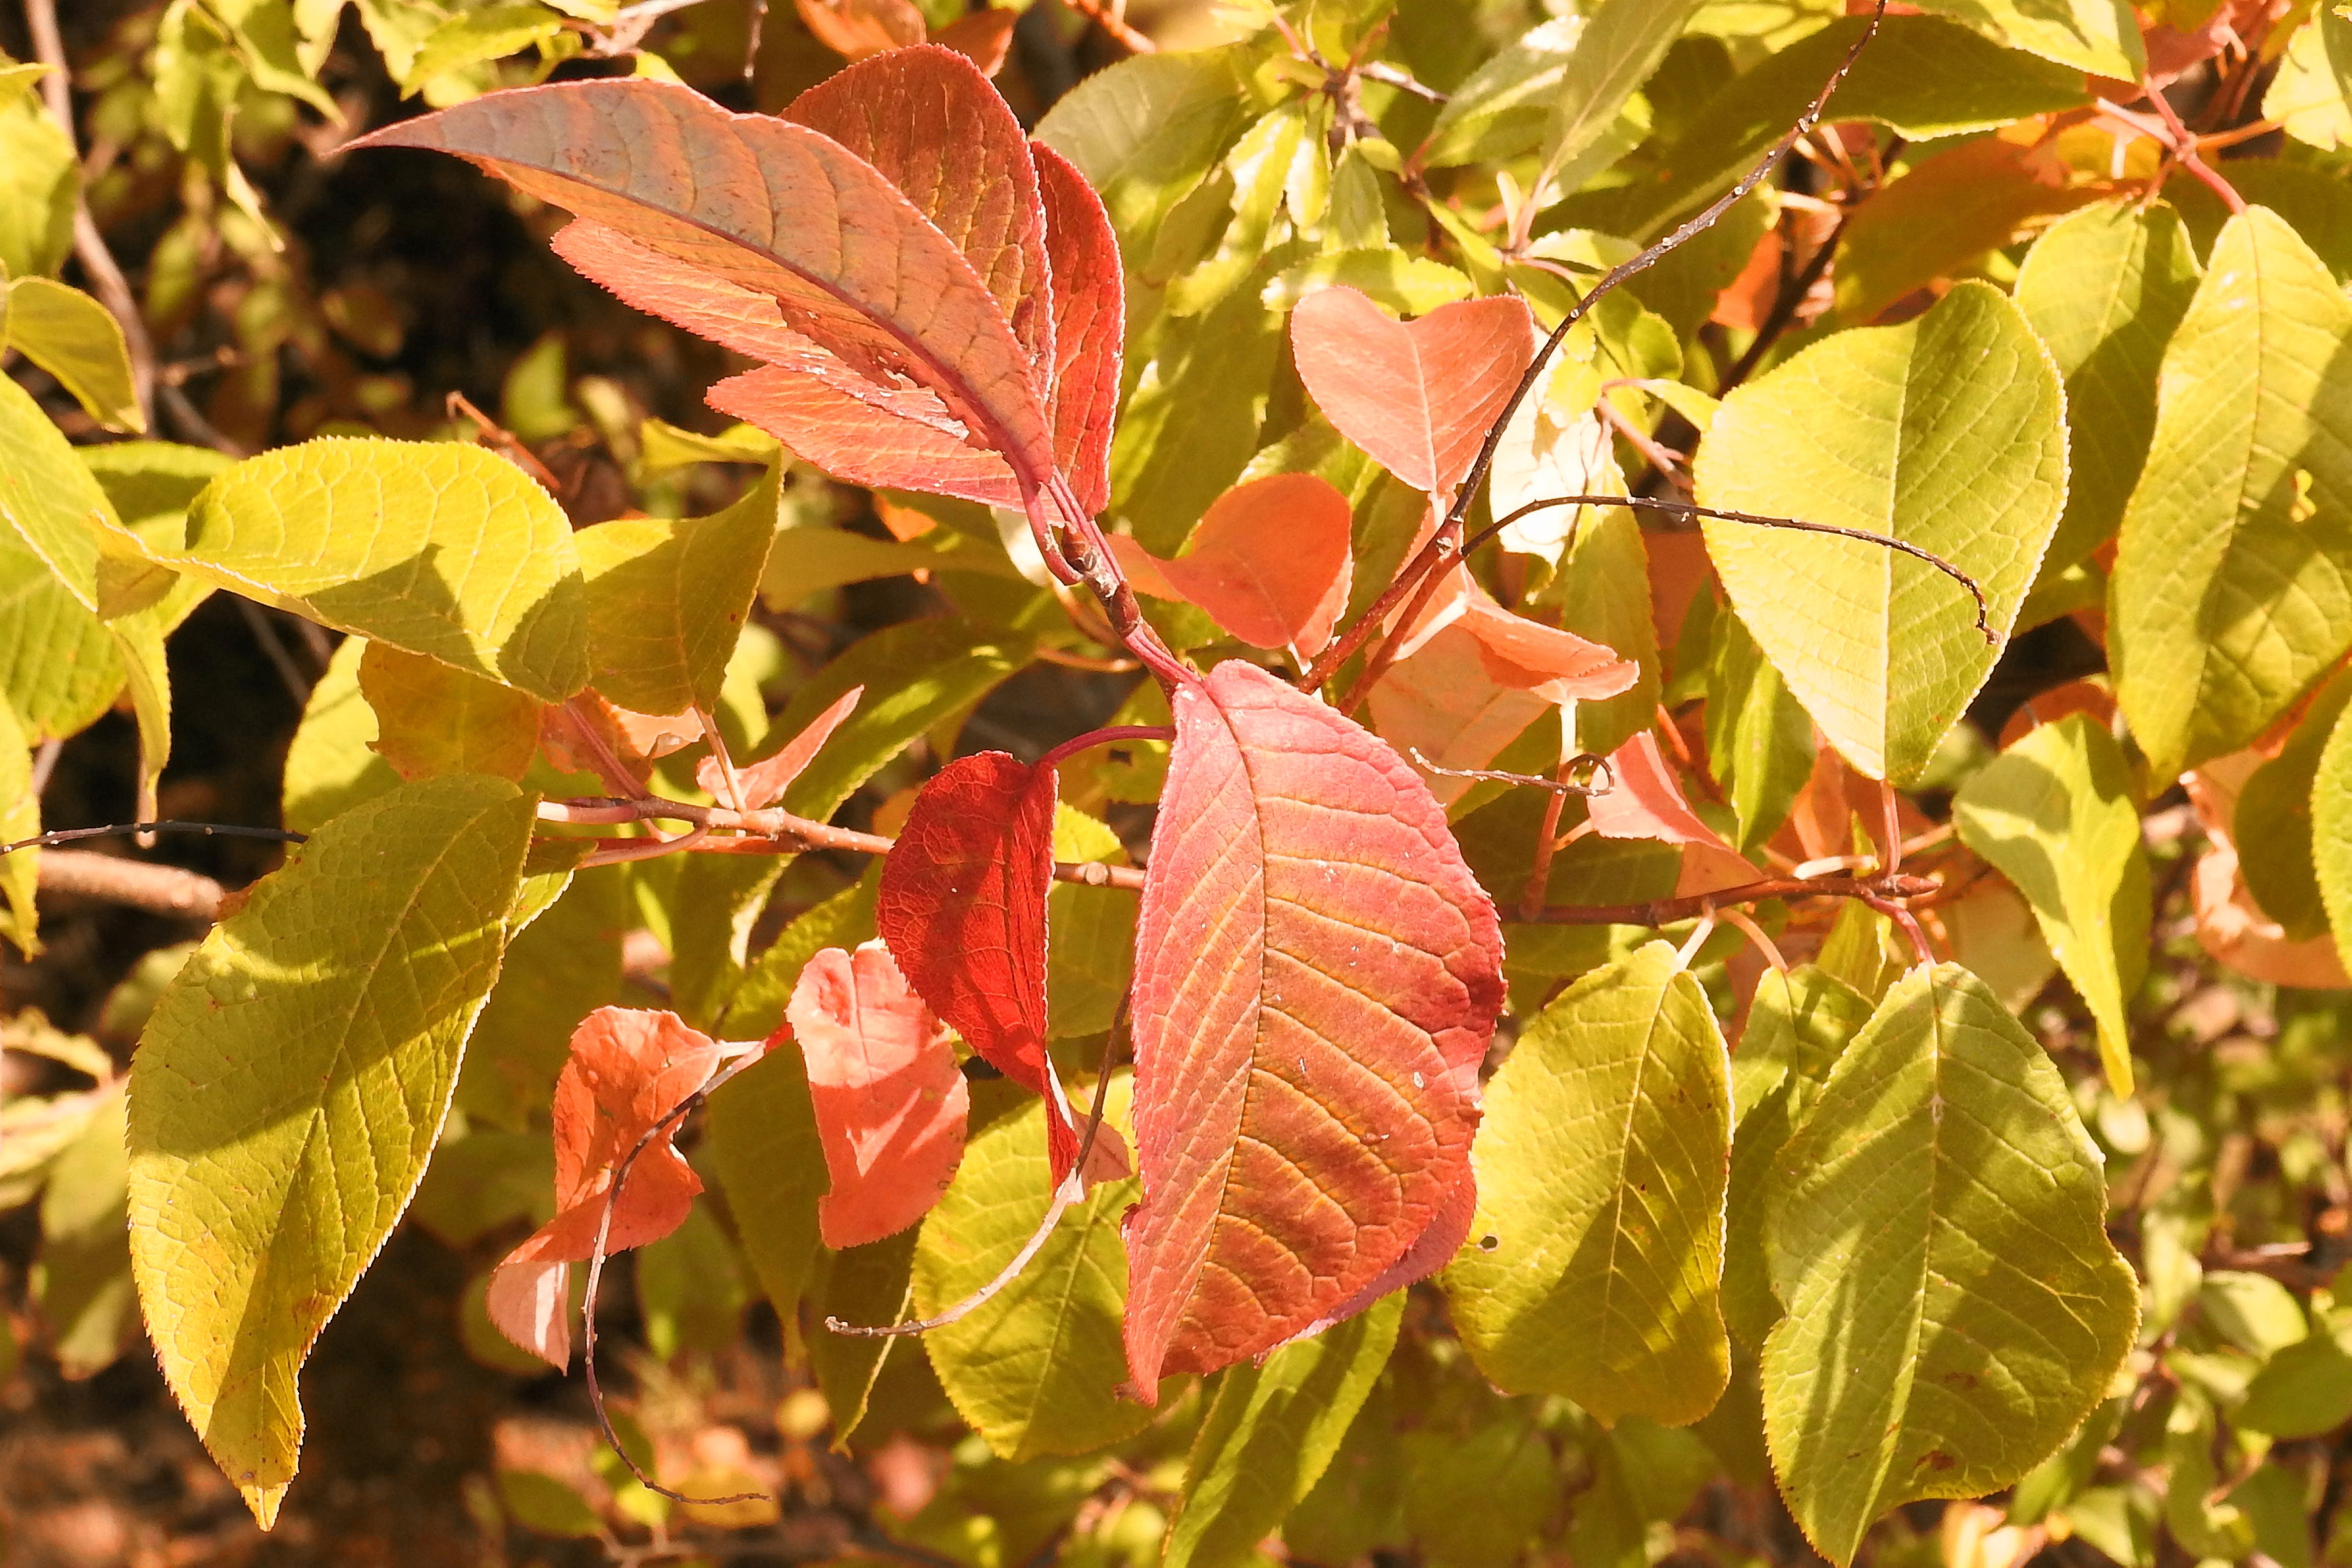
tree, branch, plant, leaf, flower, food, produce, autumn, season, emerge, leaves, shrub, deciduous, fall color, colorful leaves, flowering plant, woody plant, land plant